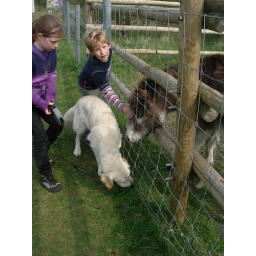
Alix is a female golden retriever and a service dog in training. Picture taken by her foster family.